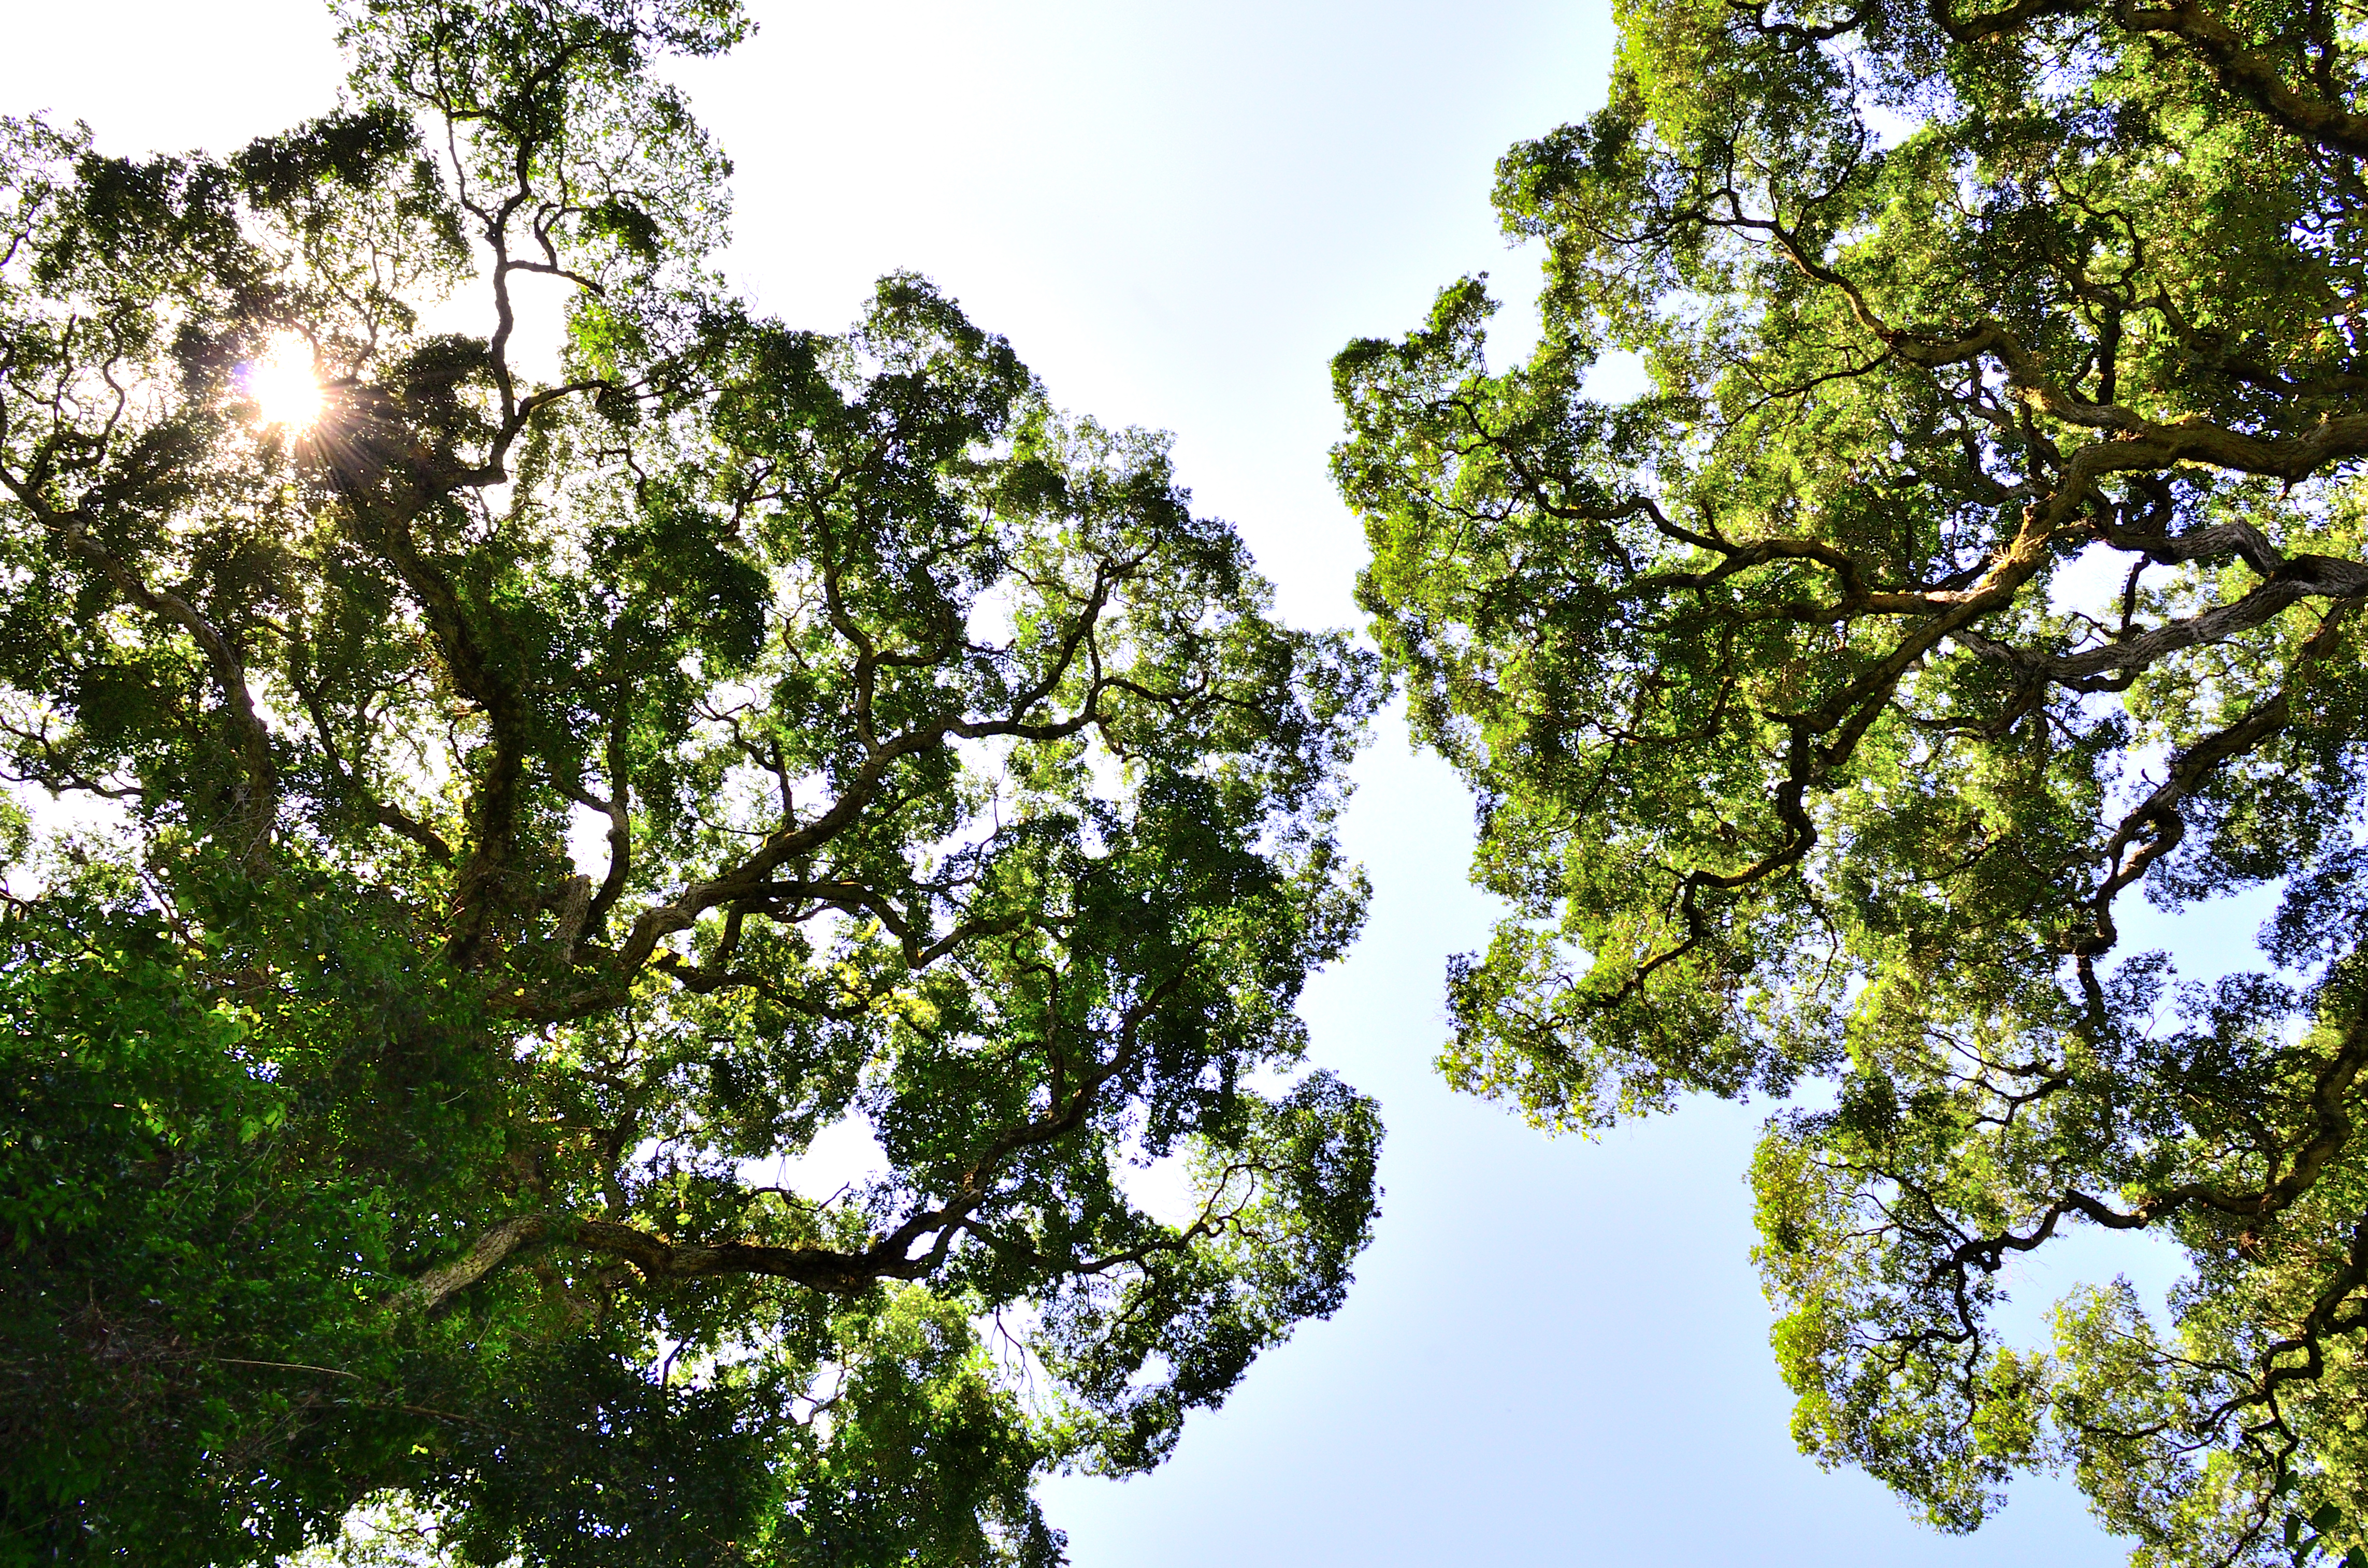
tree, nature, forest, branch, plant, sky, sunlight, leaf, flower, green, jungle, botany, flora, rainforest, naturaleza, argentina, verde, monte, woodland, misiones, selva, reserva, peroba, arauco, palmito, forestal, sanjorge, ecosistema, altoparana, palorosa, habitat, natural environment, woody plant, land plant